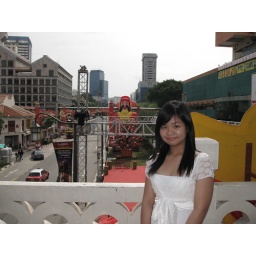
here I am, one year older, in another white dress :D